Erie Canal

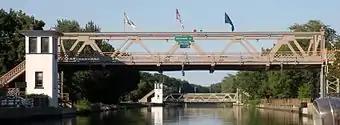
Two lift bridges in Lockport, New York, July 2010

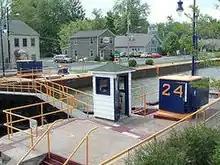
The modern Erie Canal has 34 locks, which are painted with the blue and gold colors of the New York State Canal System.

In a November 3, 1903 referendum, a majority of New Yorkers authorized an expansion of the canal at a cost of $101,000,000.